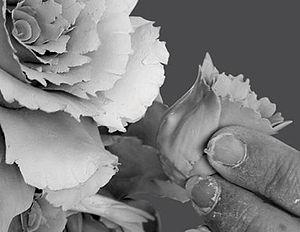
La porcelaine de Capodimonte est une porcelaine produite par la manufacture du même nom établie, en 1743, sur la zone collinaire de Capodimonte de Naples.